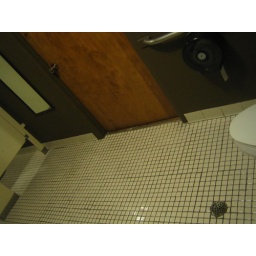
toilet in the stall, with a locking door. extra toilet outside stall, and extra lock on the wooden door